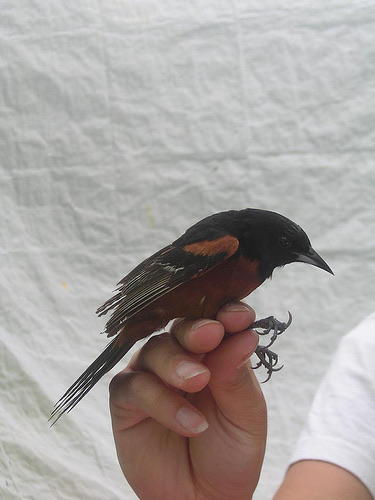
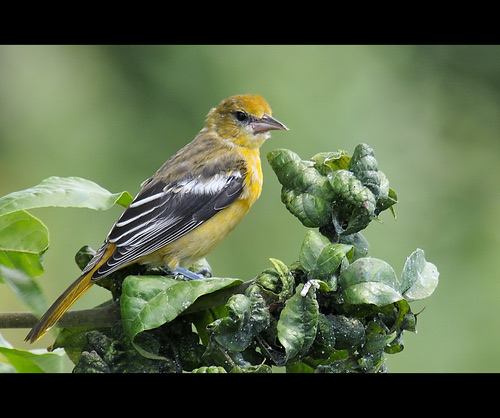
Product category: misc
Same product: yes